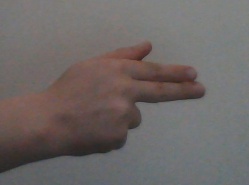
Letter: ghain